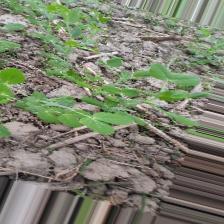
Label: Powdery Mildew